Cape dwarf chameleon

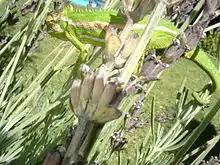
Cape dwarf chameleon in garden habitat

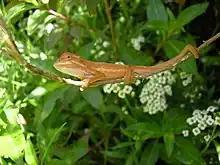
Baby Cape dwarf chameleon in garden habitat

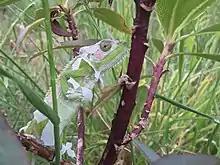
Moulting Cape dwarf chameleon

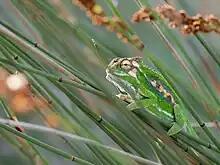
Cape dwarf chameleon sits in urban Cape thatching reed in southern Cape Town.

The Cape dwarf chameleon is restricted to the area around Cape Town, the Boland, and the mountainous coastline as far as Agulhas.